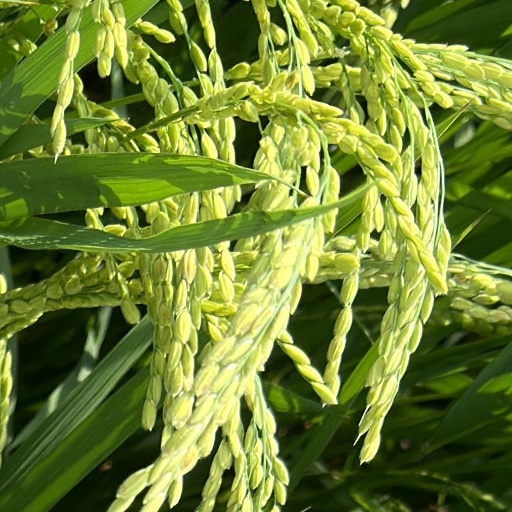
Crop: rice